Frederick T. Moore Jr.

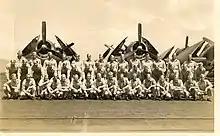
AG 35 on flight deck of USS "Chenango"

In September 1938, Ensign Moore joined Fighting Squadron Five (VF-5) on board the operating out of NAS North Island in San Diego, California. Ensign Moore flew off "Yorktown" from September 1938 thru September 1940. The primary aircraft flown by VF-5 in the late 1930s was the Grumman F3F, the last American biplane fighter aircraft.